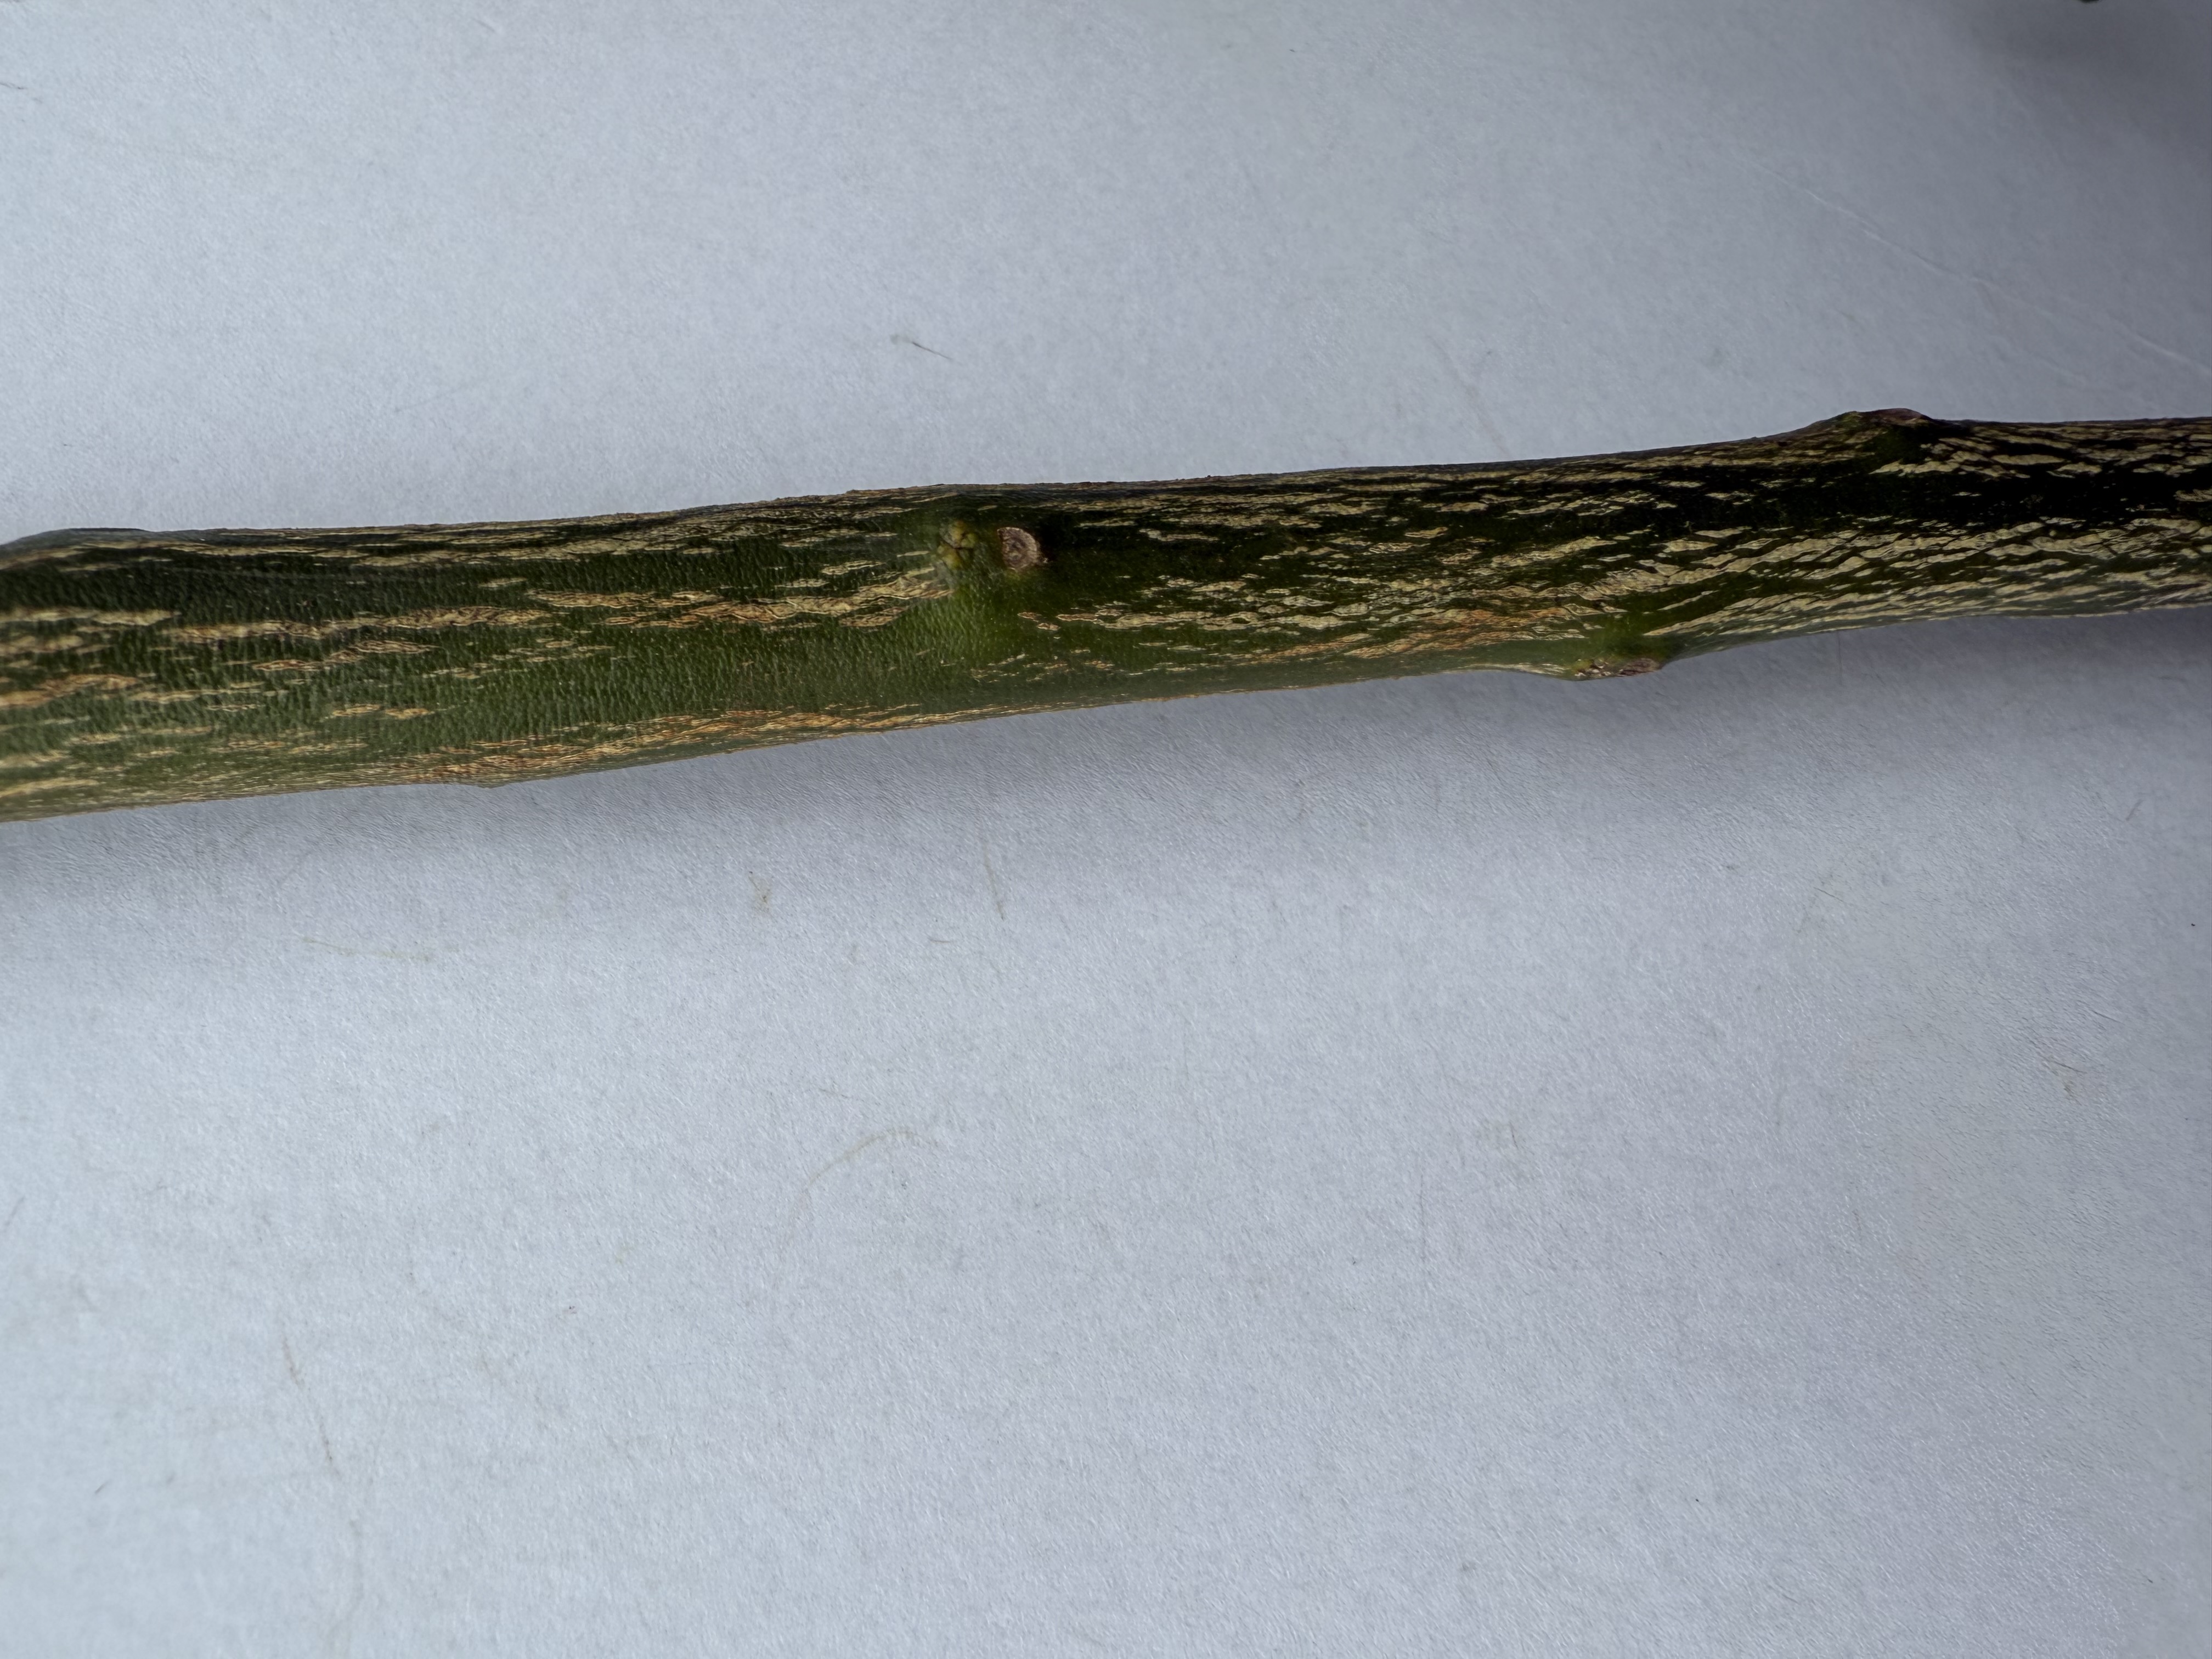
Variety: Kumquat